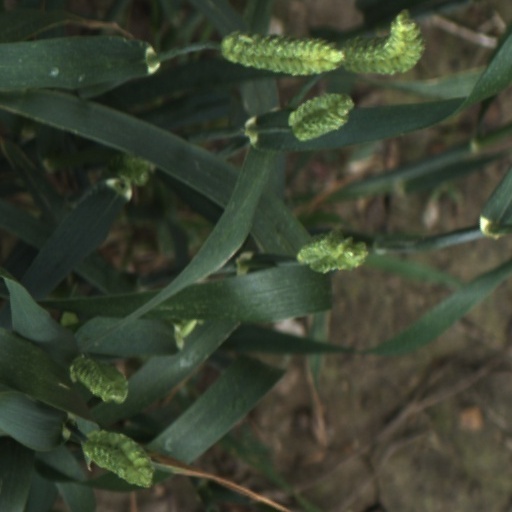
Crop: wheat